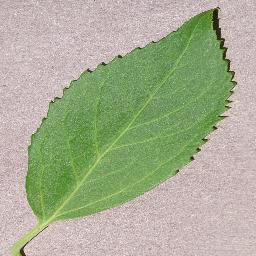
Label: Cherry___healthy